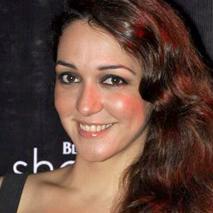
Age: 30